Sword of Venus

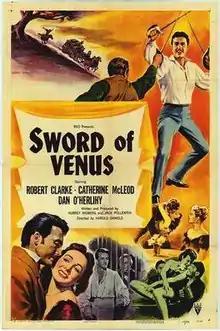
Theatrical release poster

Sword of Venus is a 1953 American adventure film directed by Harold Daniels, written by Jack Pollexfen and Aubrey Wisberg, and starring Robert Clarke, Catherine McLeod, Dan O'Herlihy, William Schallert and Marjorie Stapp. It was released on February 20, 1953, by RKO Pictures. It was also released in the U.K. as "The Island of Monte Cristo".